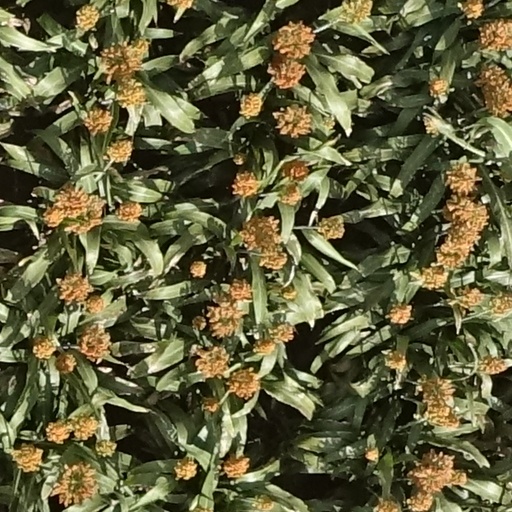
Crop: sorghum